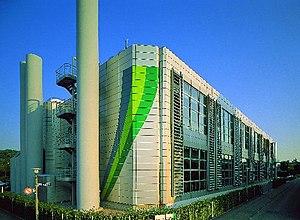
Siège social Habasit à Reinach, Bâle
La société Habasit Holding AG dont le siège est situé à Reinach, est un fabricant suisse de courroies de transmission et de bandes transporteuses. Composé de 38 filiales, le groupe dispose de 17 unités de production et est représenté dans plus de 70 pays. Avec un effectif supérieur à 3 600 personnes, le groupe a réalisé en 2013 un chiffre d'affaires de 629,6 millions de francs suisses.